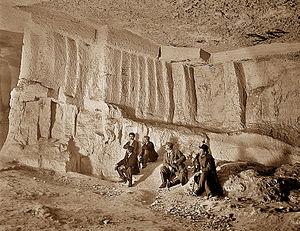
La Pierre de Jérusalem appelée aussi en arabe Meleke, rappelant le marbre, est le nom générique de plusieurs variétés de calcaire, parfois mélangé avec de la dolomite, de couleur claire et lumineuse, allant du blanc au rosé ou au jaune-crème, que l'on trouve dans les Monts de Judée aux alentours de Jérusalem, et dans laquelle sont construits la plupart de ses bâtiments.
La grotte de Sédécias ou carrière de Salomon se trouve dans le Quartier musulman de la vieille ville de Jérusalem. La pierre de Jérusalem y était extraite, c'est une forme de calcaire. Elle a une superficie de 20 000 m², c'est le reste de la plus grande carrière de Jérusalem. C'est aussi un endroit important pour les francs-maçons.